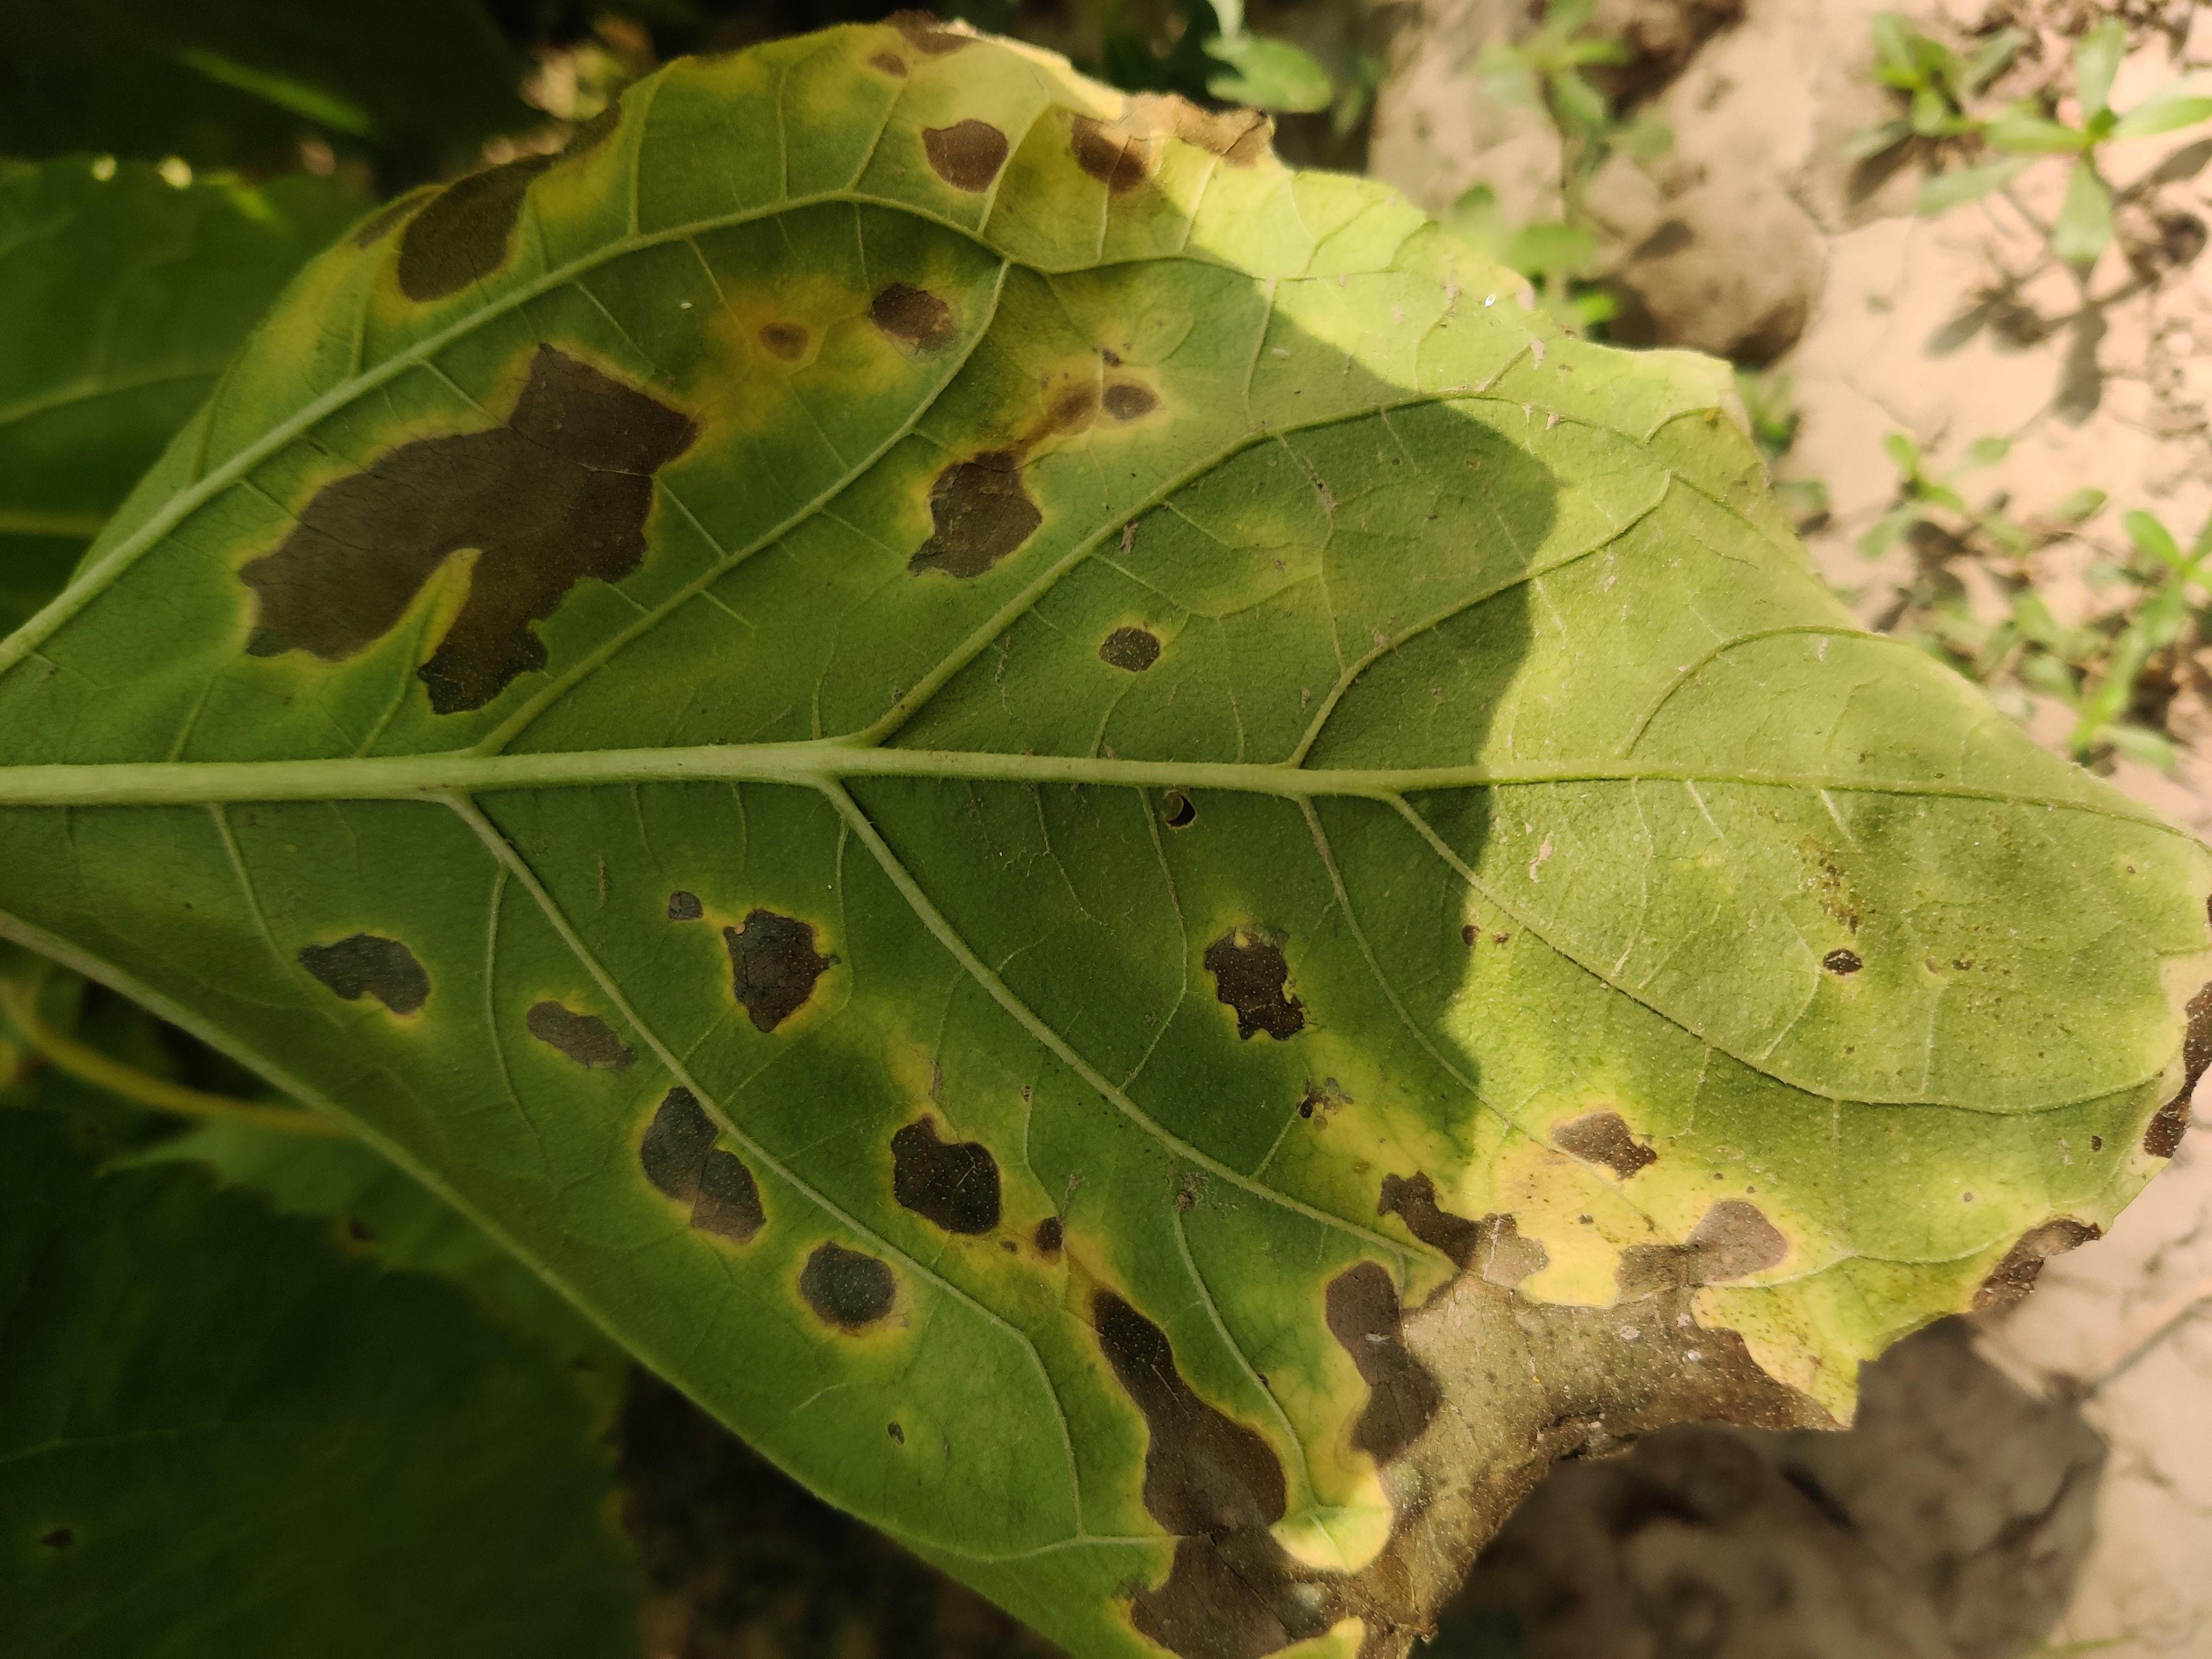
Label: Leaf_scars